Ilmari Salomies

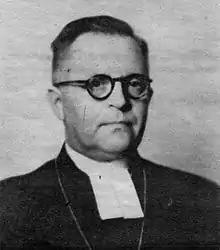

Ilmari Johannes Salomies, previously Salonen (17 July 1893 – 26 December 1973, Helsinki), was the Archbishop of Turku, and the spiritual head of the Evangelical Lutheran Church of Finland between 1951 and 1964.